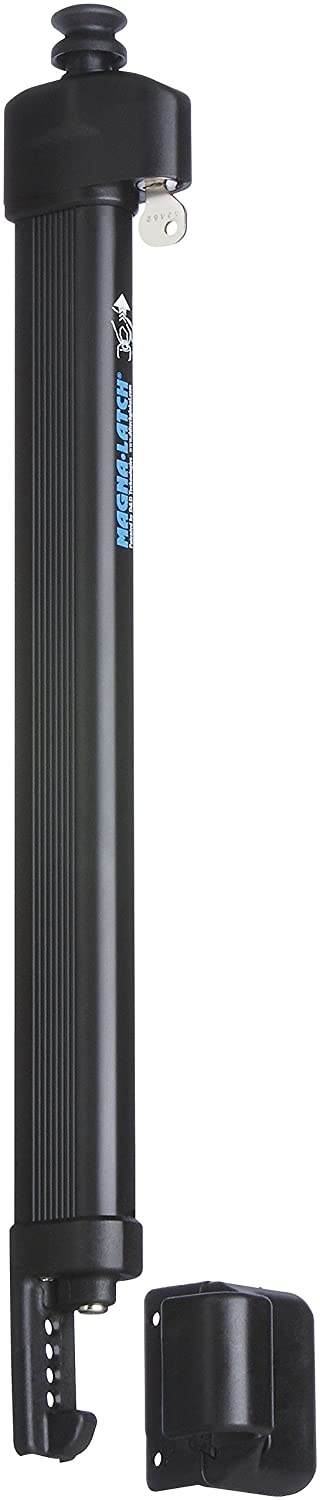
National Hardware N346-204 MagnaLatch Automatic Magnetic Pool Safety Latch with Top Pull for Gates 48" and Taller in Black
Authorized Replacement for Stanley Hardware Stock #S836-205 Patented magnetic latching mechanism ensures no jamming Meets international pool safety codes Won’t disengage from shaking & pulling, or rust, stain, sag or bind Horizontally & vertically adjustable during & after installation Key lockable for peace of mind; can be used with pool gates, sheds, and gates Self-latching bolt no jamming
Brand: Pete's Baby Essentials
Category: Baby & Toddler > Baby Safety > Baby & Pet Gate Accessories > Locking Mechanisms